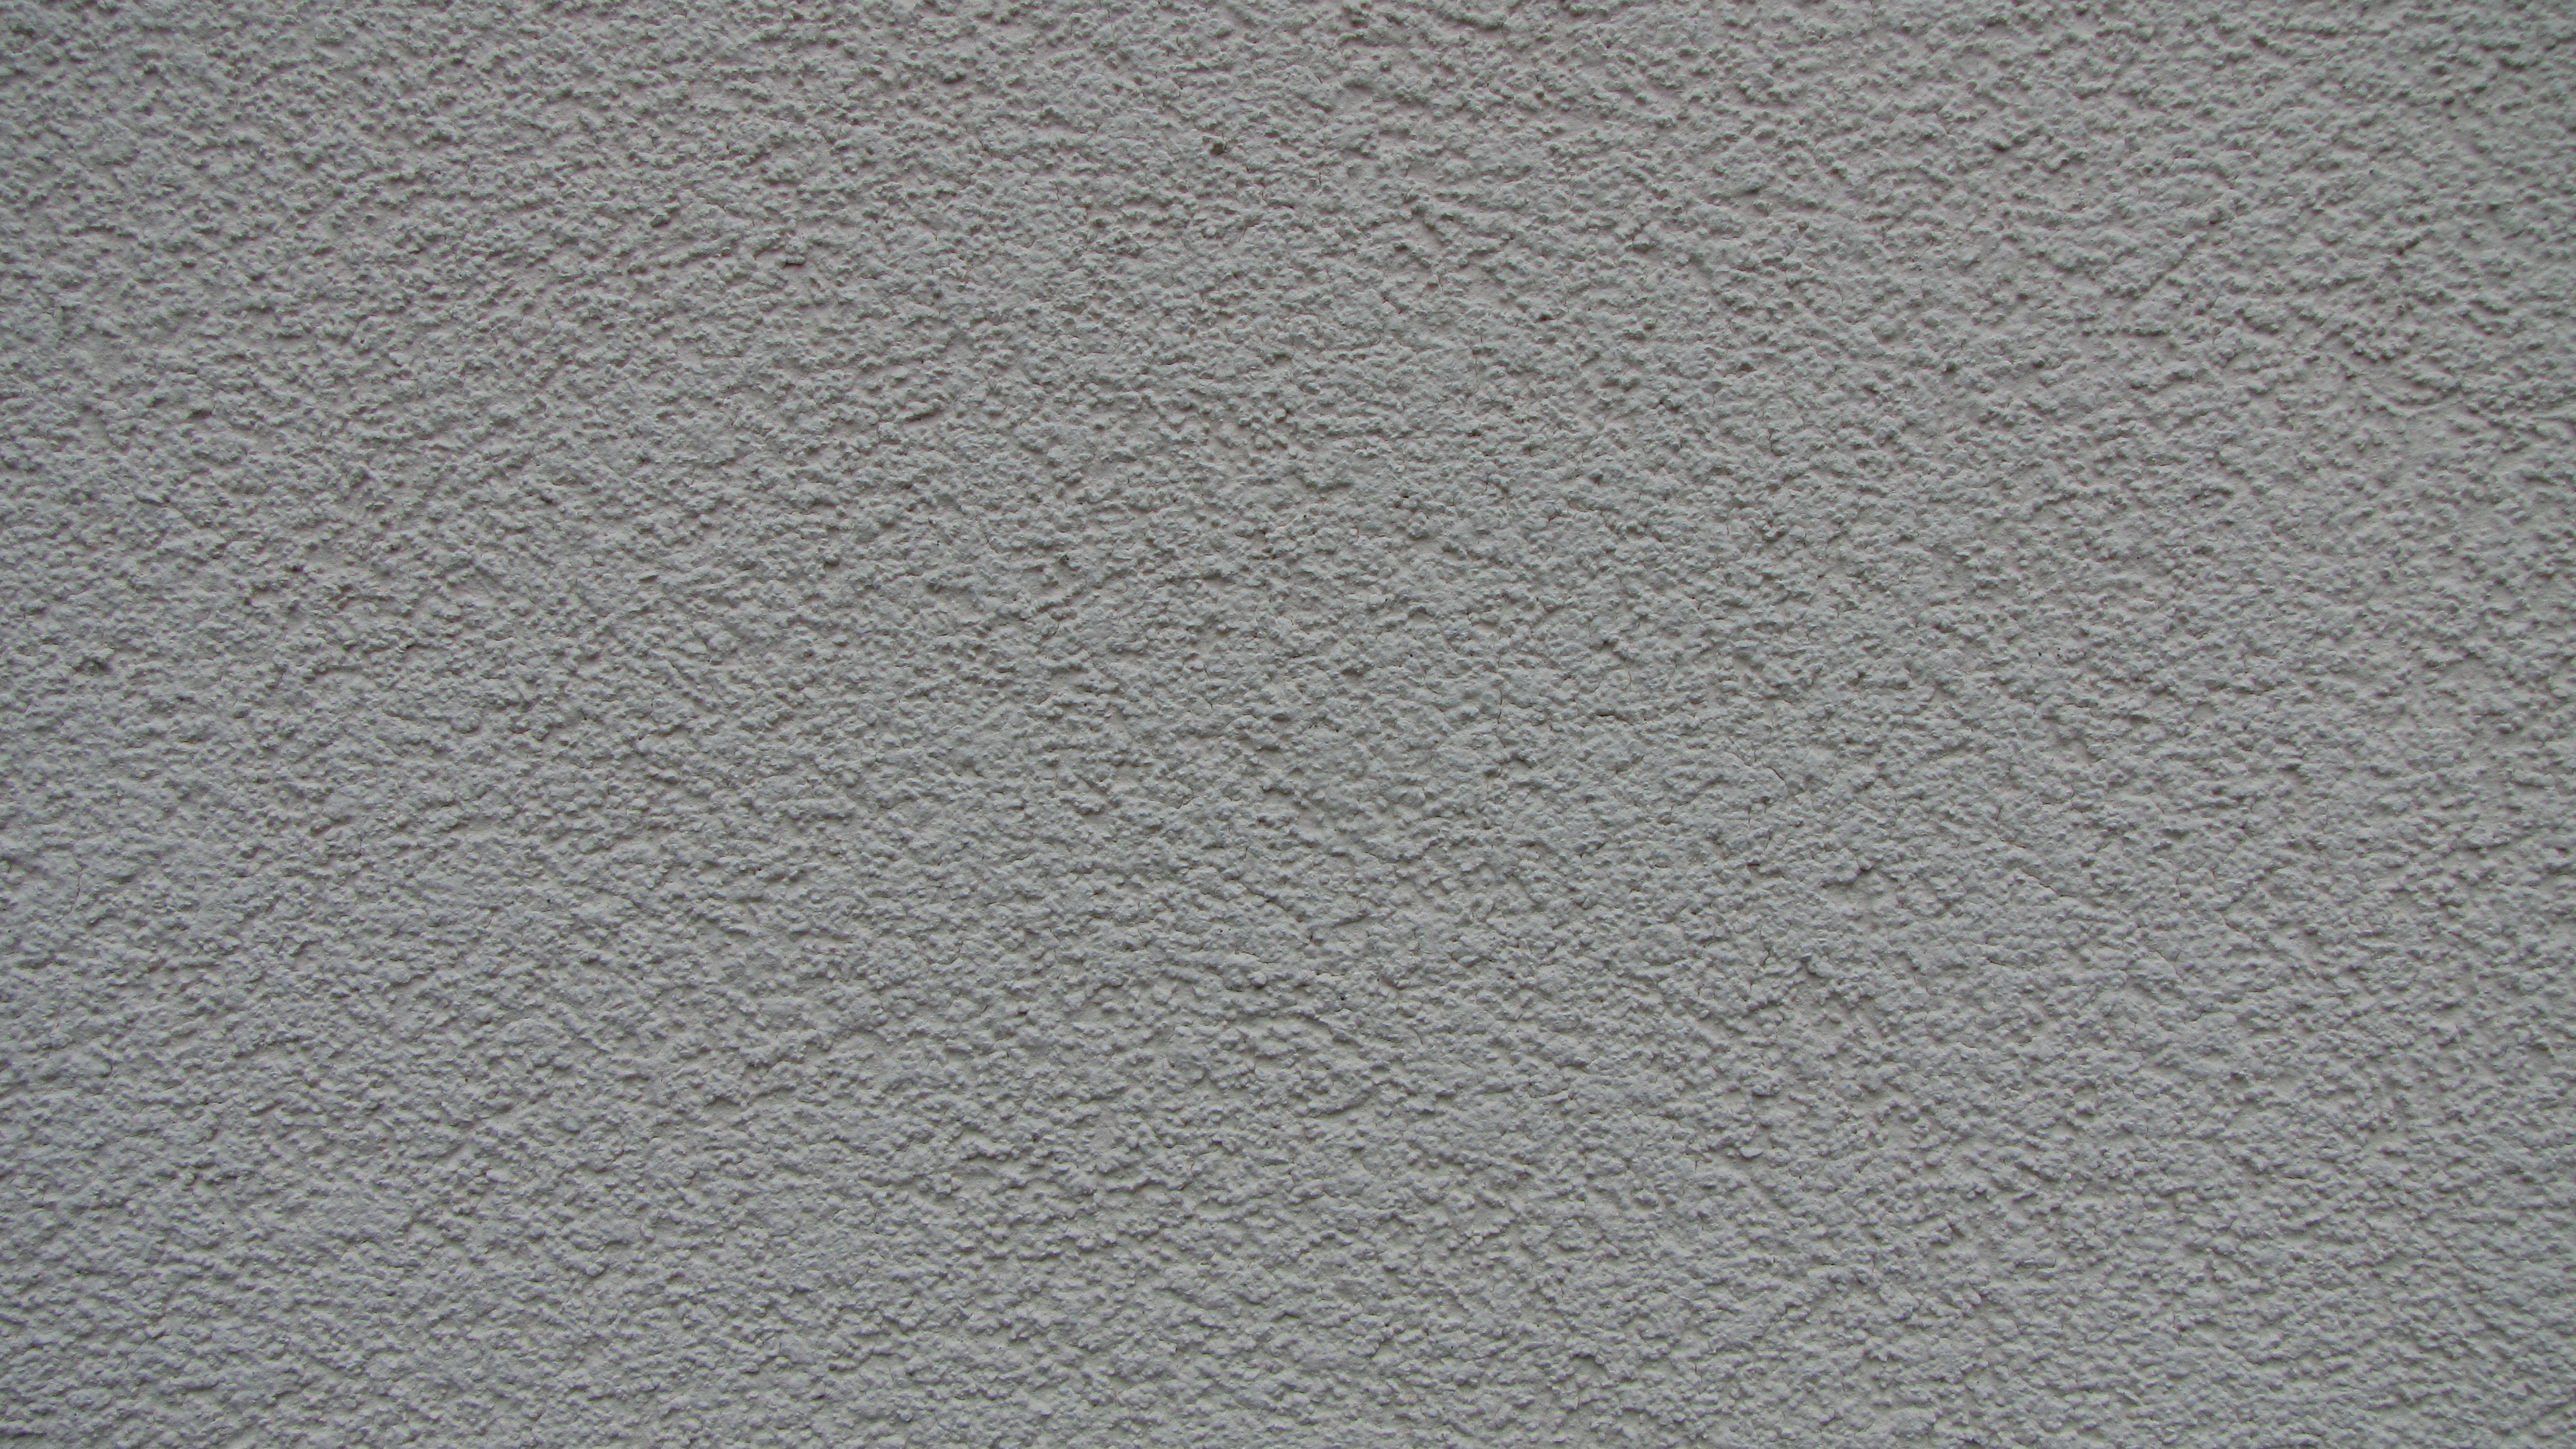
structure, texture, floor, wall, asphalt, pattern, paint, material, grey, background, carpet, plaster, flooring, wood flooring, road surface, laminate flooring